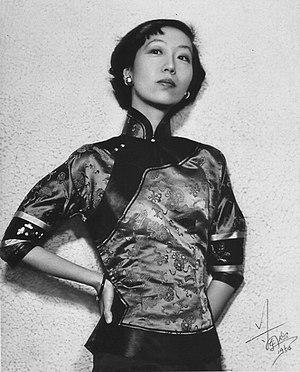
La littérature hongkongaise est moderne, en mandarin, et minoritairement en cantonais de Hong Kong, et en anglais.
Eileen Chang ou Zhang Ailing, est une femme de lettres sino-américaine, romancière, scénariste, traductrice, essayiste, née le 30 septembre 1920 à Shanghai et morte le 8 septembre 1995 à Los Angeles. D’une renommée considérable dans le monde sinophone, son œuvre en langue chinoise a été l’objet de nombreuses adaptations et a suscité quantité de débats et travaux de recherches, relancés régulièrement par des éditions posthumes. Bilingue, initiée dès son plus jeune âge aux chefs-d’œuvre de la littérature chinoise classique, Eileen Chang a suivi sa scolarité dans des écoles anglaises ou américaines et a mené sa carrière tant en anglais qu’en chinois. Elle bénéficie d’une reconnaissance considérable et immédiate dès la parution de ses premières œuvres à Shanghai en 1943, du fait de son style incomparable, nourri d’érudition autant que de culture populaire, et de sa personnalité brillante et singulière. Elle s’exile au début des années 1950, à Hong Kong puis aux États-Unis. Son œuvre en anglais, quoique assez développée, n’a pas connu le même accueil que celle en chinois.